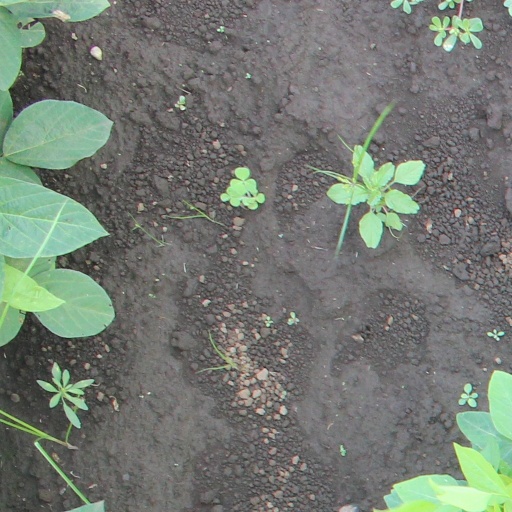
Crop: soybean